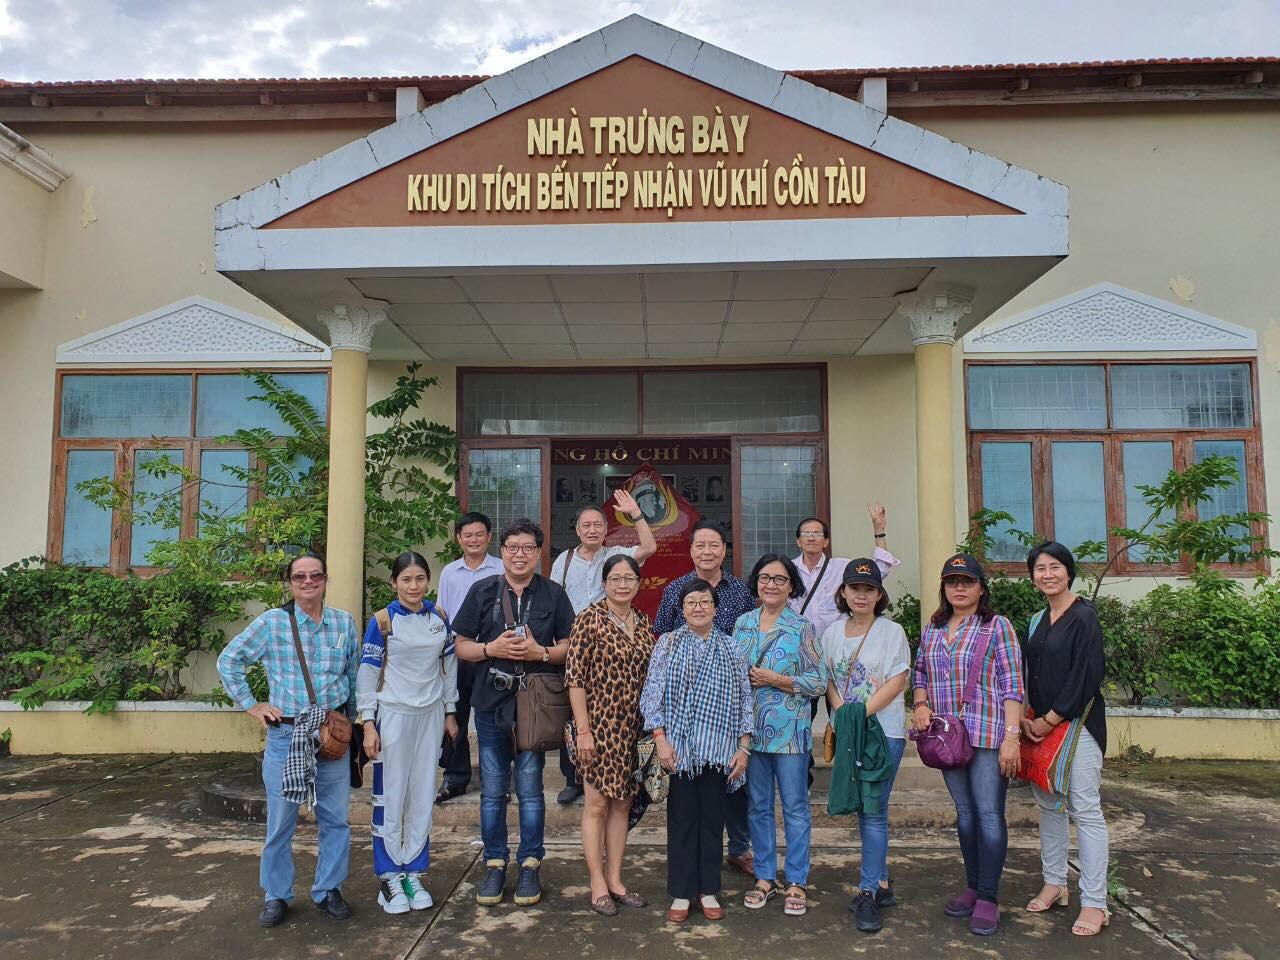
ở phía trước khu di tích có sự xuất hiện của một đám người